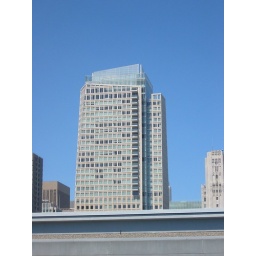
Shot from the 3rd floor balcony that overlooks 4th Street in Moscone Center West.